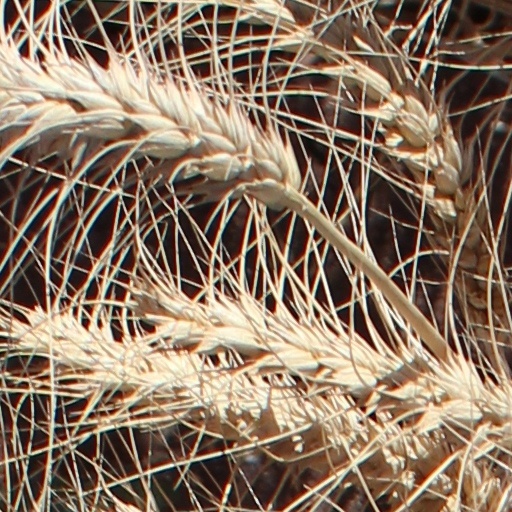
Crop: wheat